Bill Madlock

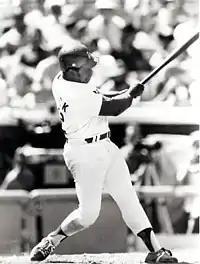
Madlock at bat in 1986

During the advent of MLB free agency following the 1976 season, Madlock demanded a multiyear contract with an annual salary of about $200,000, but was rejected by team owner Philip K. Wrigley who then announced that Madlock would be traded "to anyone foolish enough to want him." In what was considered one of the five worst trades in Cubs history by the "Chicago Tribune"'s Chris Kuc in 2016, Madlock and Rob Sperring were dealt to the San Francisco Giants for Bobby Murcer, Steve Ontiveros and minor-league right-handed pitcher Andy Muhlstock on February 11, 1977. Madlock, an average fielder at best, was moved to second base (the Giants already had Darrell Evans at third), and batted "only" .302 and .309 in 1977 and 1978 respectively.